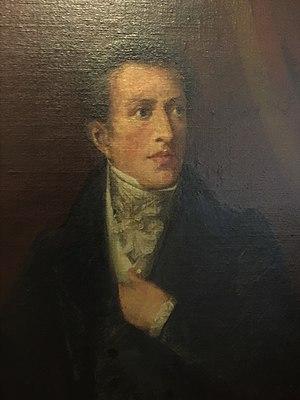
Le Chili est une république depuis son indépendance en 1810 et, depuis 1826, un président de la République est à la tête de l’État et du gouvernement. Le président de la République est élu au suffrage universel pour une durée de quatre ans, sans possibilité de réélection immédiate.